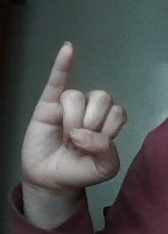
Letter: meem